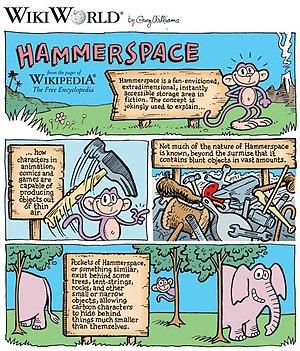
Le hammerspace, littéralement « espace du marteau », ou malletspace est un terme utilisé pour exprimer l'endroit d'où viennent les objets que les personnages font apparaître de nulle part dans les cartoons ou les jeux vidéo.